2nd Battalion, 26th Marines

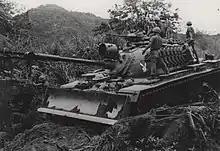
1st Tank Battalion bulldozer tank supports 2/26 Marines operating south of Da Nang, 1967

In mid-April the battalion was moved to Phu Bai. On 15 May the battalion joined Operation Prairie IV and then participated in Operation Hickory in the same area. The battalion was then moved back to Phu Bai to resume security of Route 1 from the Hải Vân Pass north. On 26 December the 1st Battalion 5th Marines assumed responsibility for the Phú Lộc TAOR from the battalion which was intended to move north to Dong Ha Combat Base.